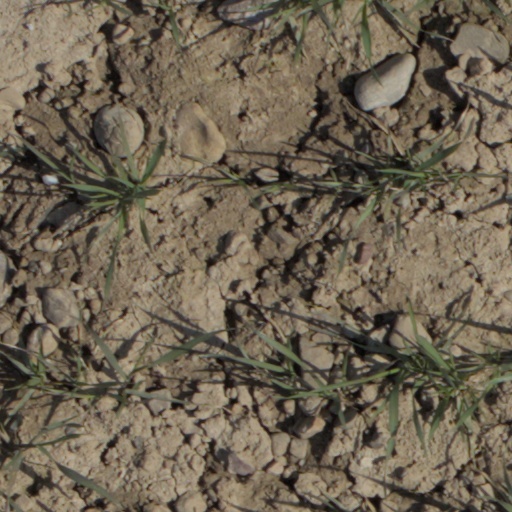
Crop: wheat